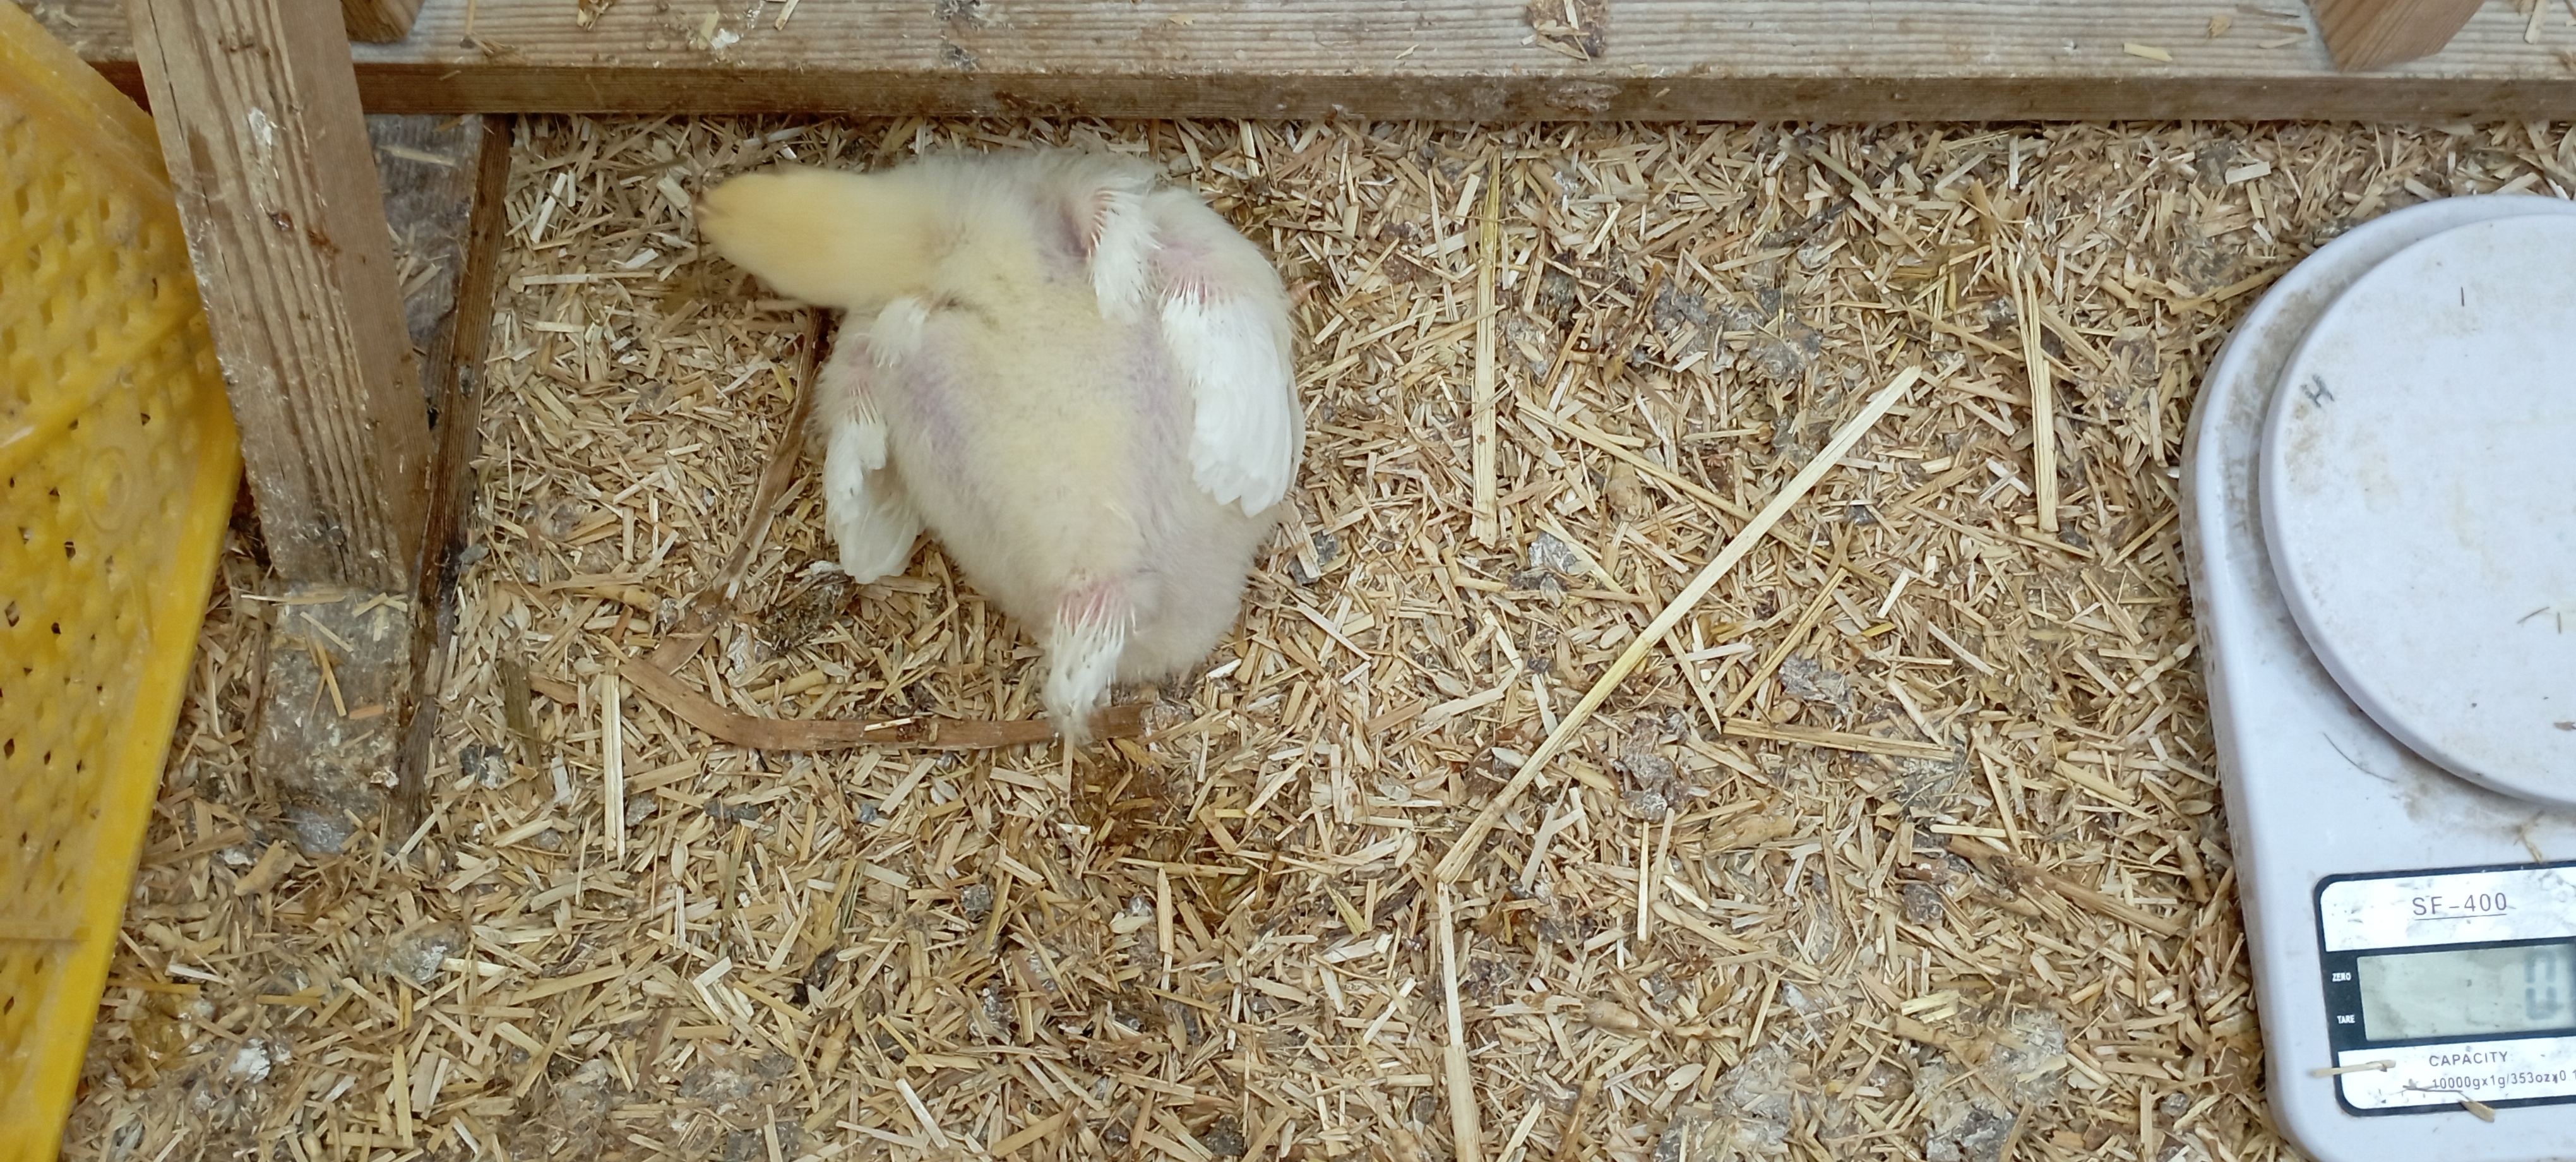
Weight: 371 g